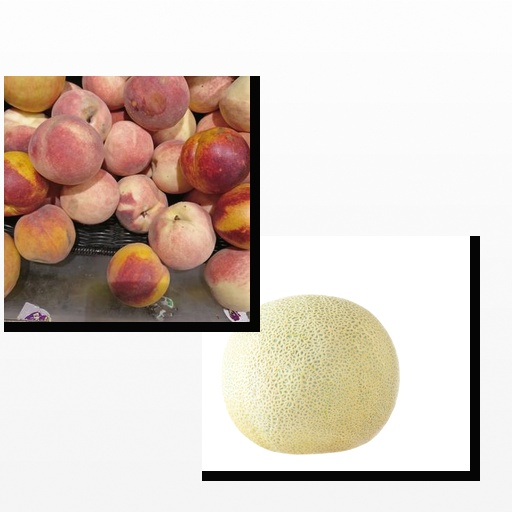
Food items: cantaloupe, peach